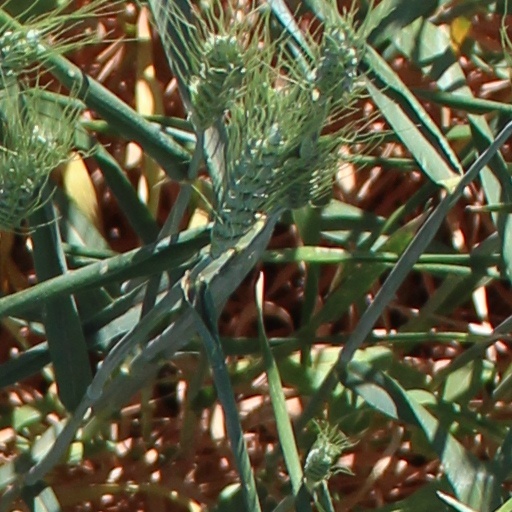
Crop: wheat